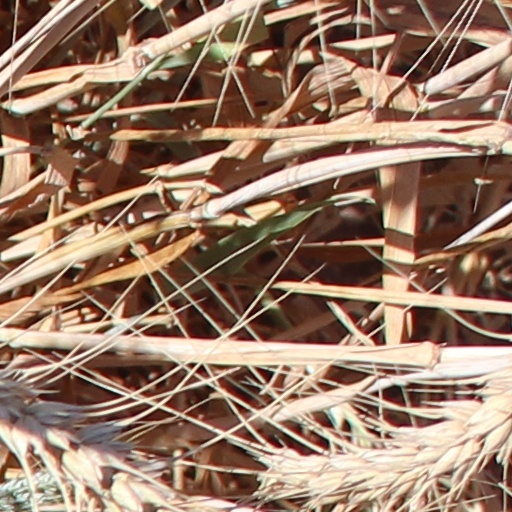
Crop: wheat